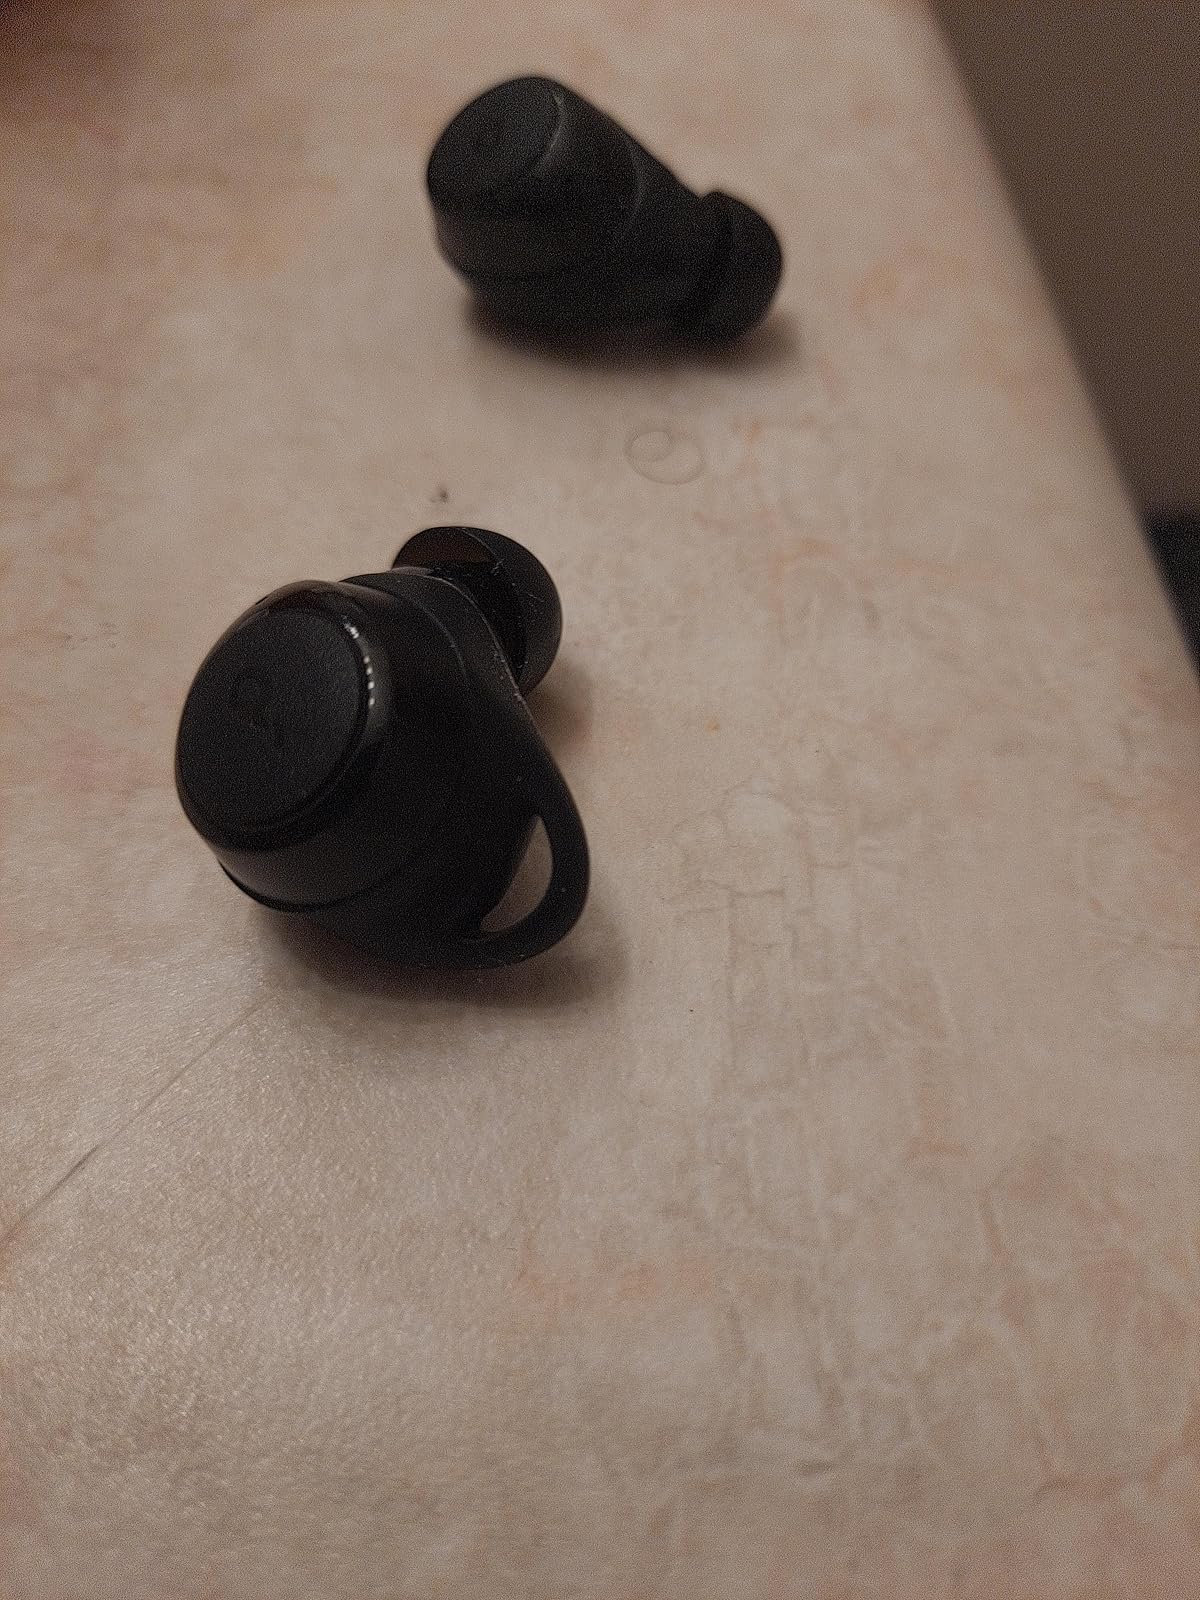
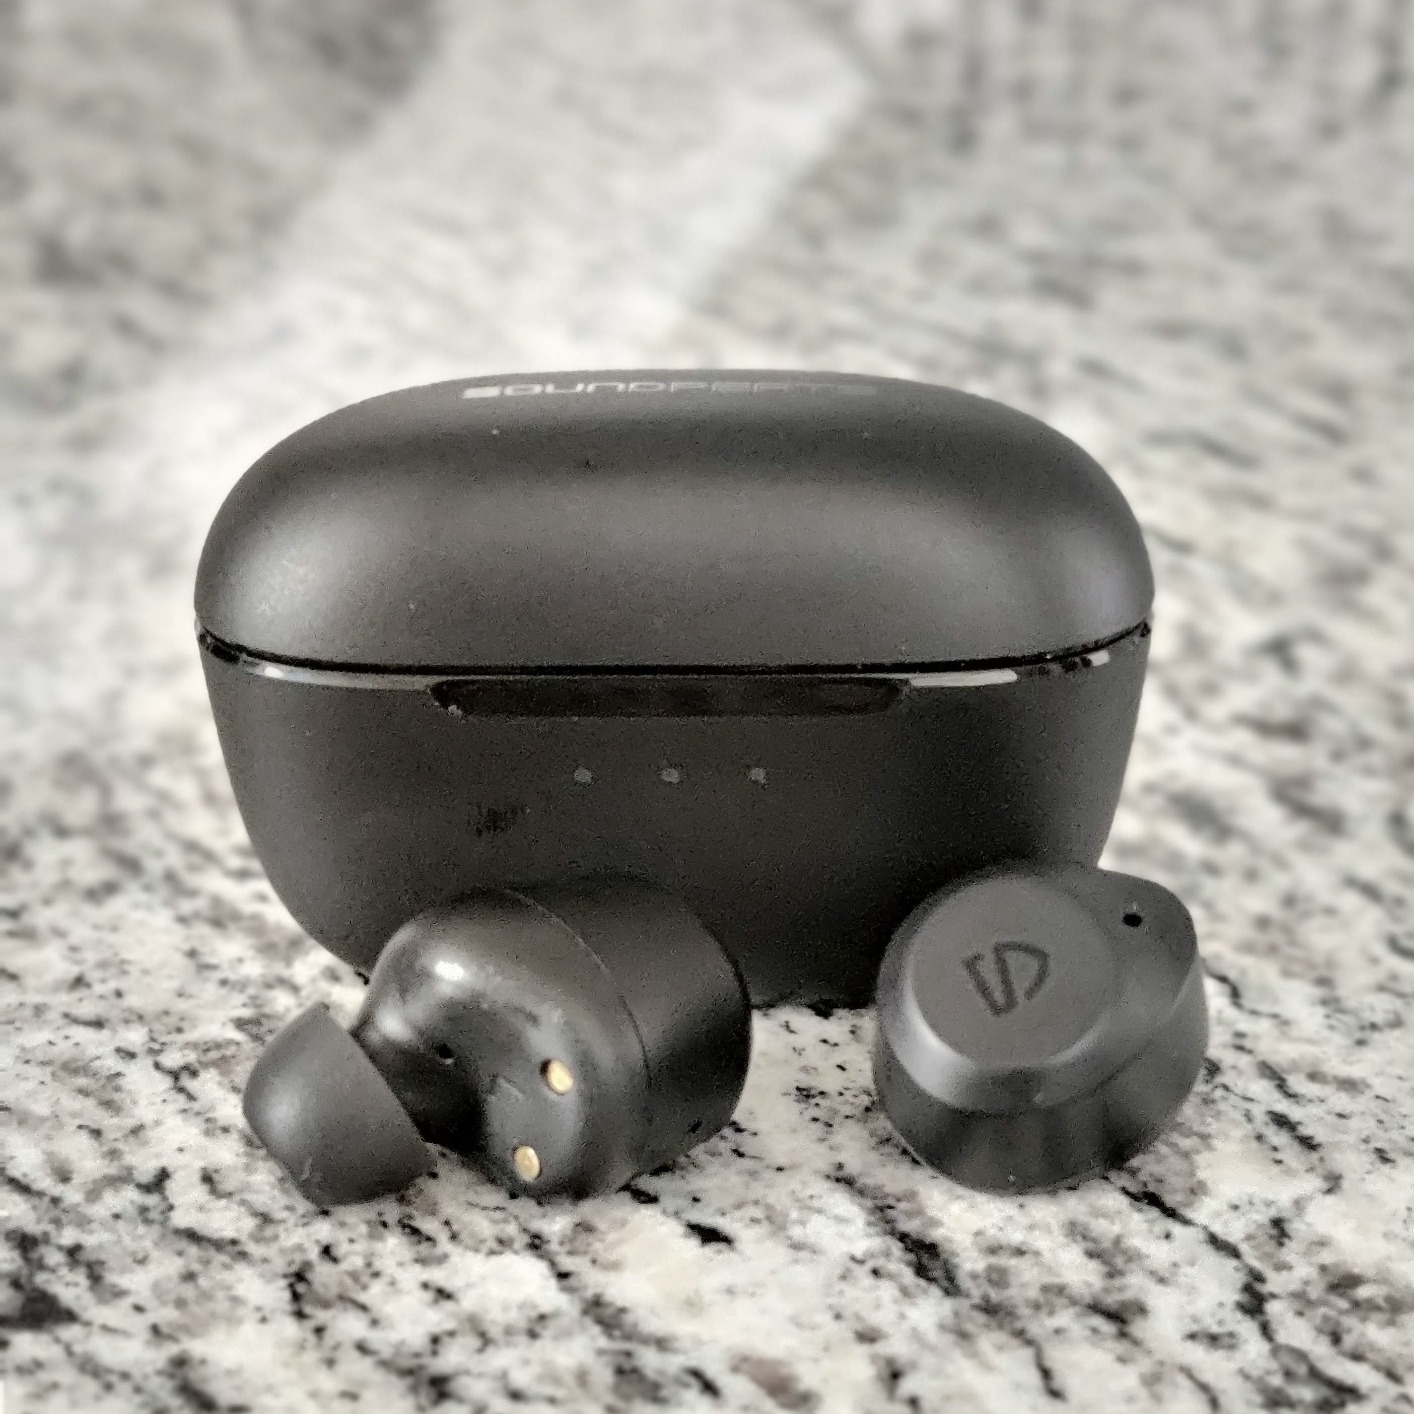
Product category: earbuds
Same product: no